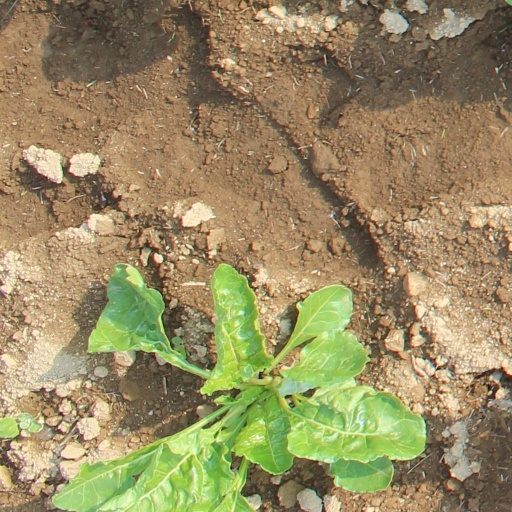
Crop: sugar beet